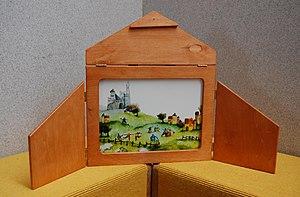
La bibliothèque départementale du Bas-Rhin, service du conseil départemental du Bas-Rhin, est une bibliothèque départementale de prêt qui a fêté ses 70 ans en 2016.